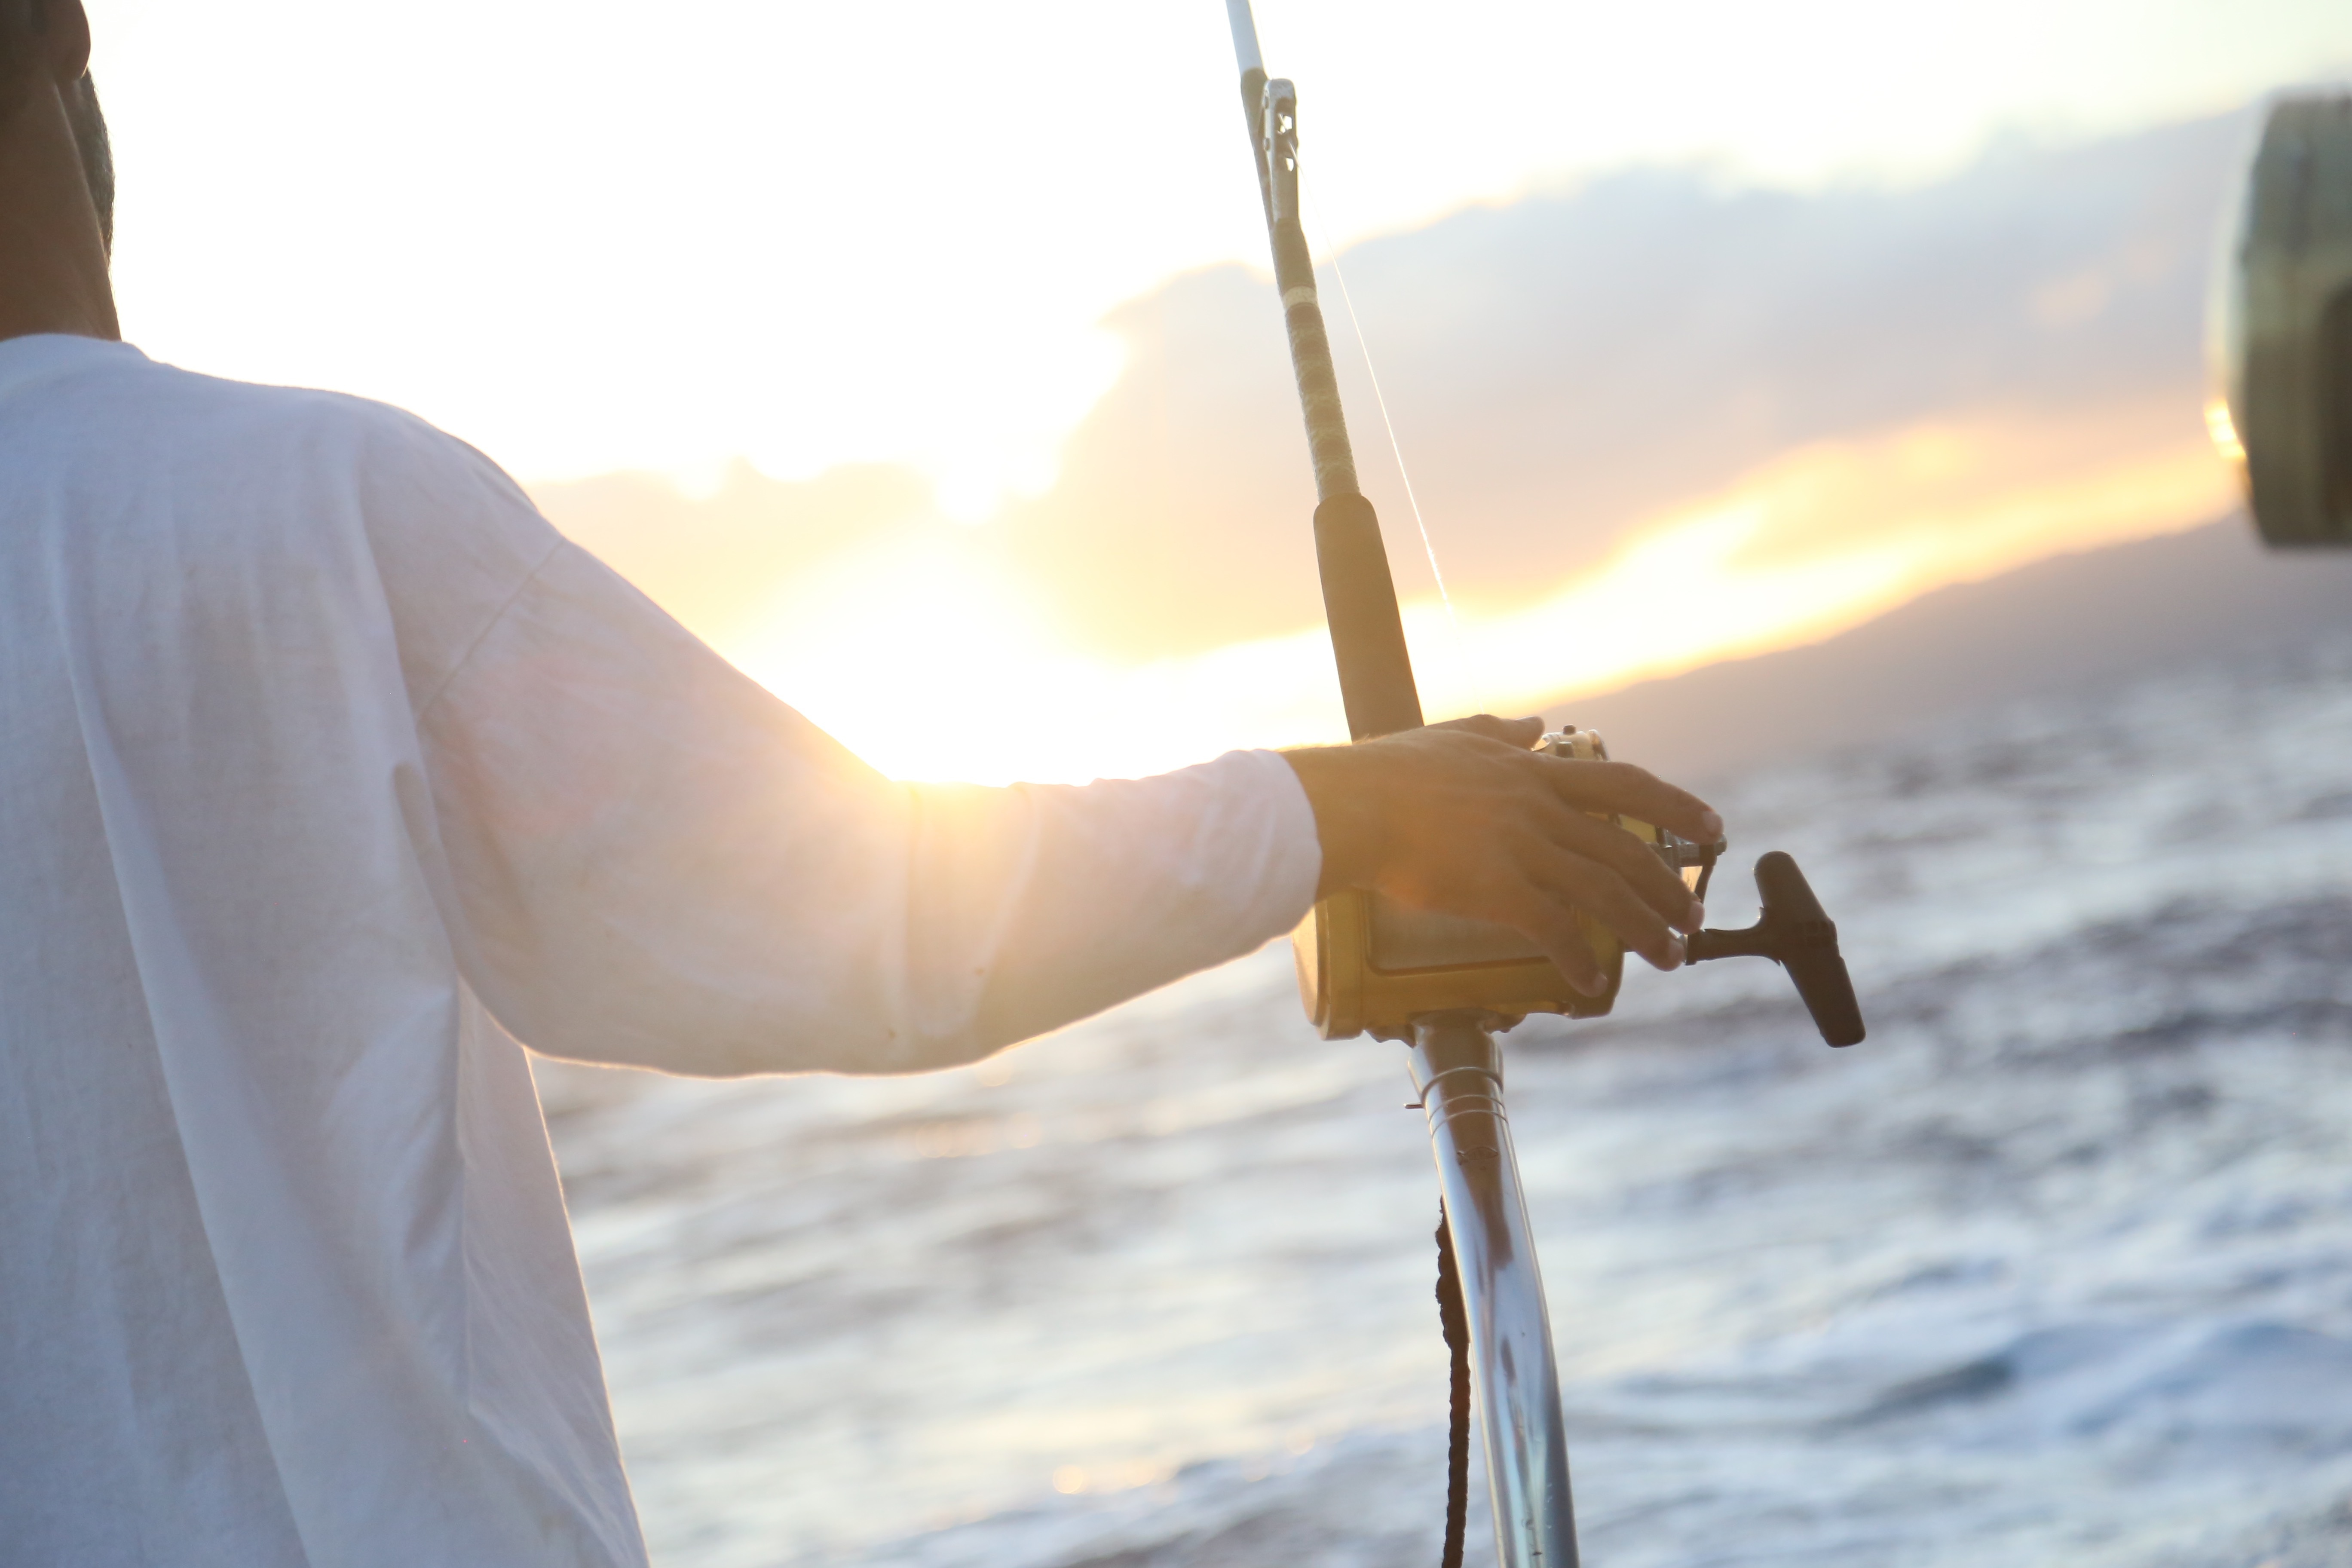
hand, sea, water, nature, ocean, sport, boat, sunlight, wind, travel, fishing, fisherman, fish, rod, catch, deep sea fishing